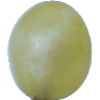
Label: Grape White 1